Aniara (opera)

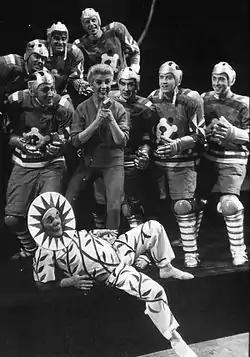
Kjerstin Dellert and Olle Sivall in the premiere production.

Aniara is an opera in two acts by Karl-Birger Blomdahl, with a libretto by Erik Lindegren based on the poem "Aniara" by Harry Martinson, that was premiered on 31 May 1959. The opera was described by the composer with the ambiguous phrase "en revy om människan i tid och rum": "a revue about Man in Time and Space".